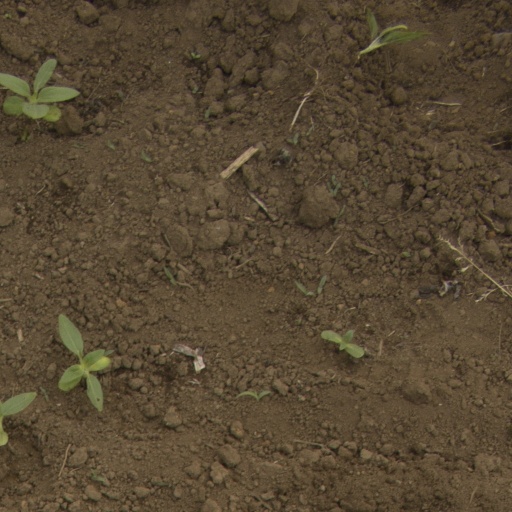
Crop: Jerusalem artichoke